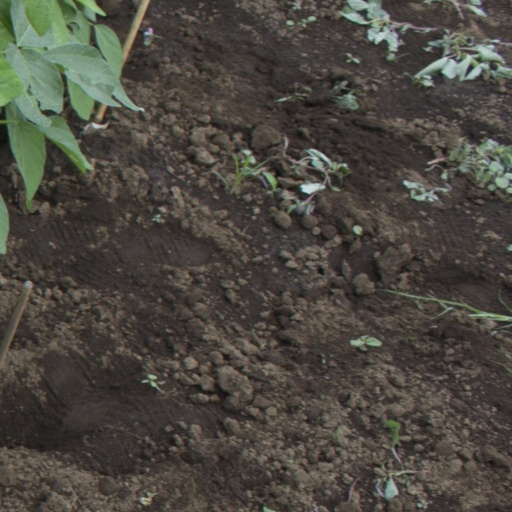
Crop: soybean